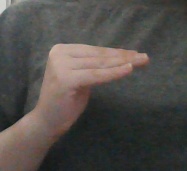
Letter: haa